Sophie Moss

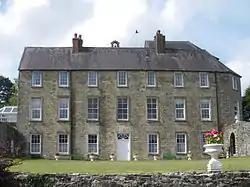
Riverstown House, County Cork.

In 1945, she married W. Stanley Moss. He had fought with the Eighth Army in the North African campaign before joining the Special Operations Executive based in Cairo. He is best known for the kidnapping of Heinrich Kreipe to Egypt in April and May 1944. He became a best-selling author in the 1950s.